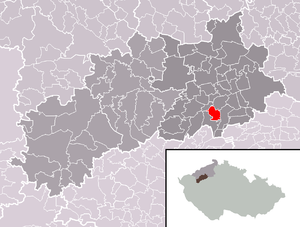
Nová Ves est une commune du district de Louny, dans la région d'Ústí nad Labem, en Tchéquie. Sa population s'élevait à 123 habitants en 2018.